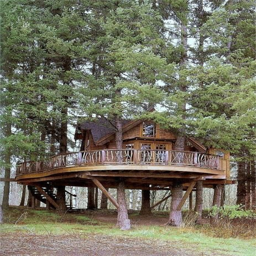
tree house -- amazing treehouse !